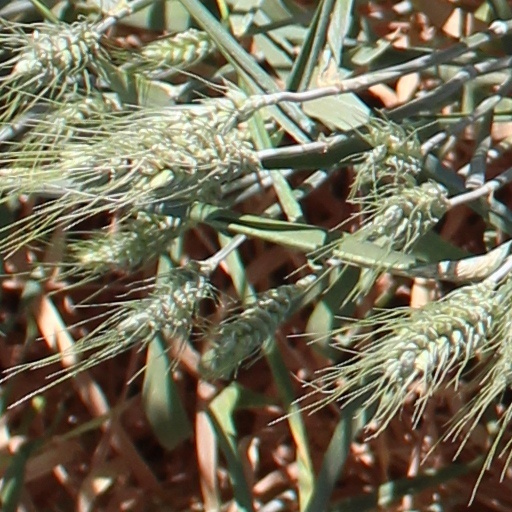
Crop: wheat